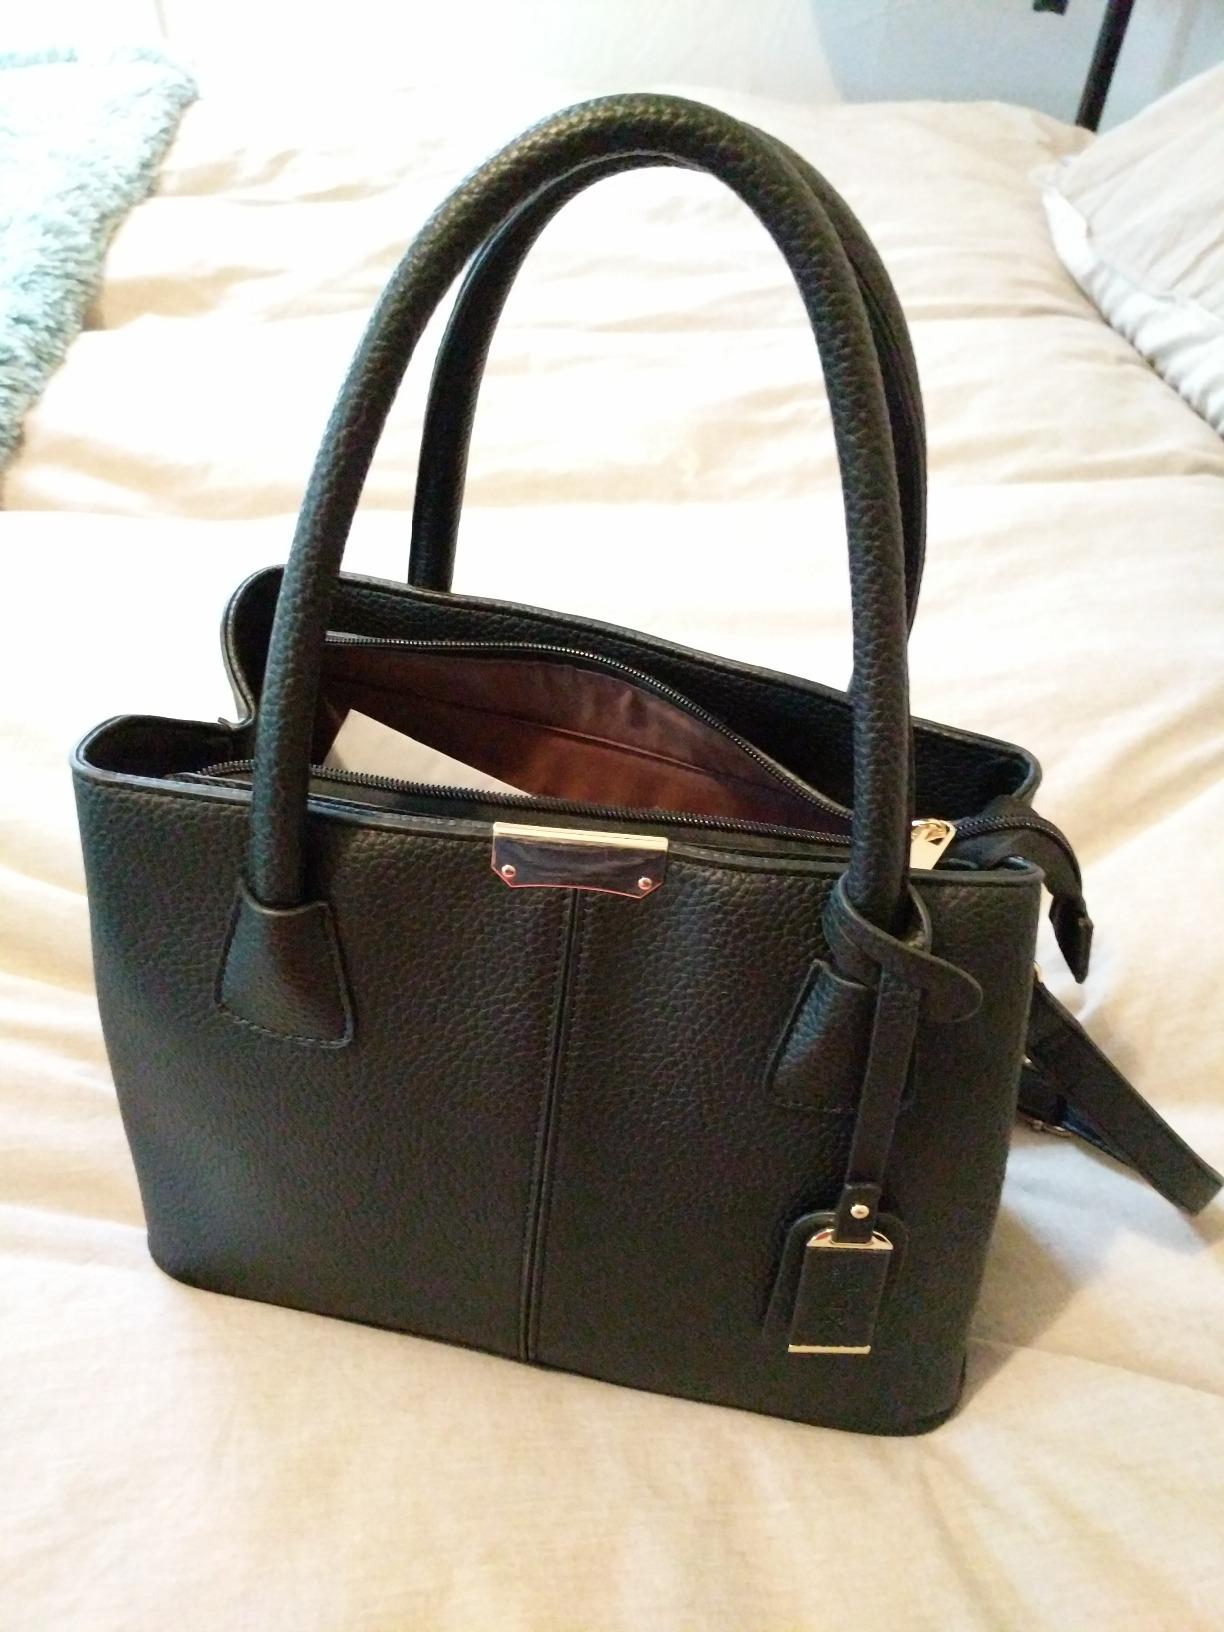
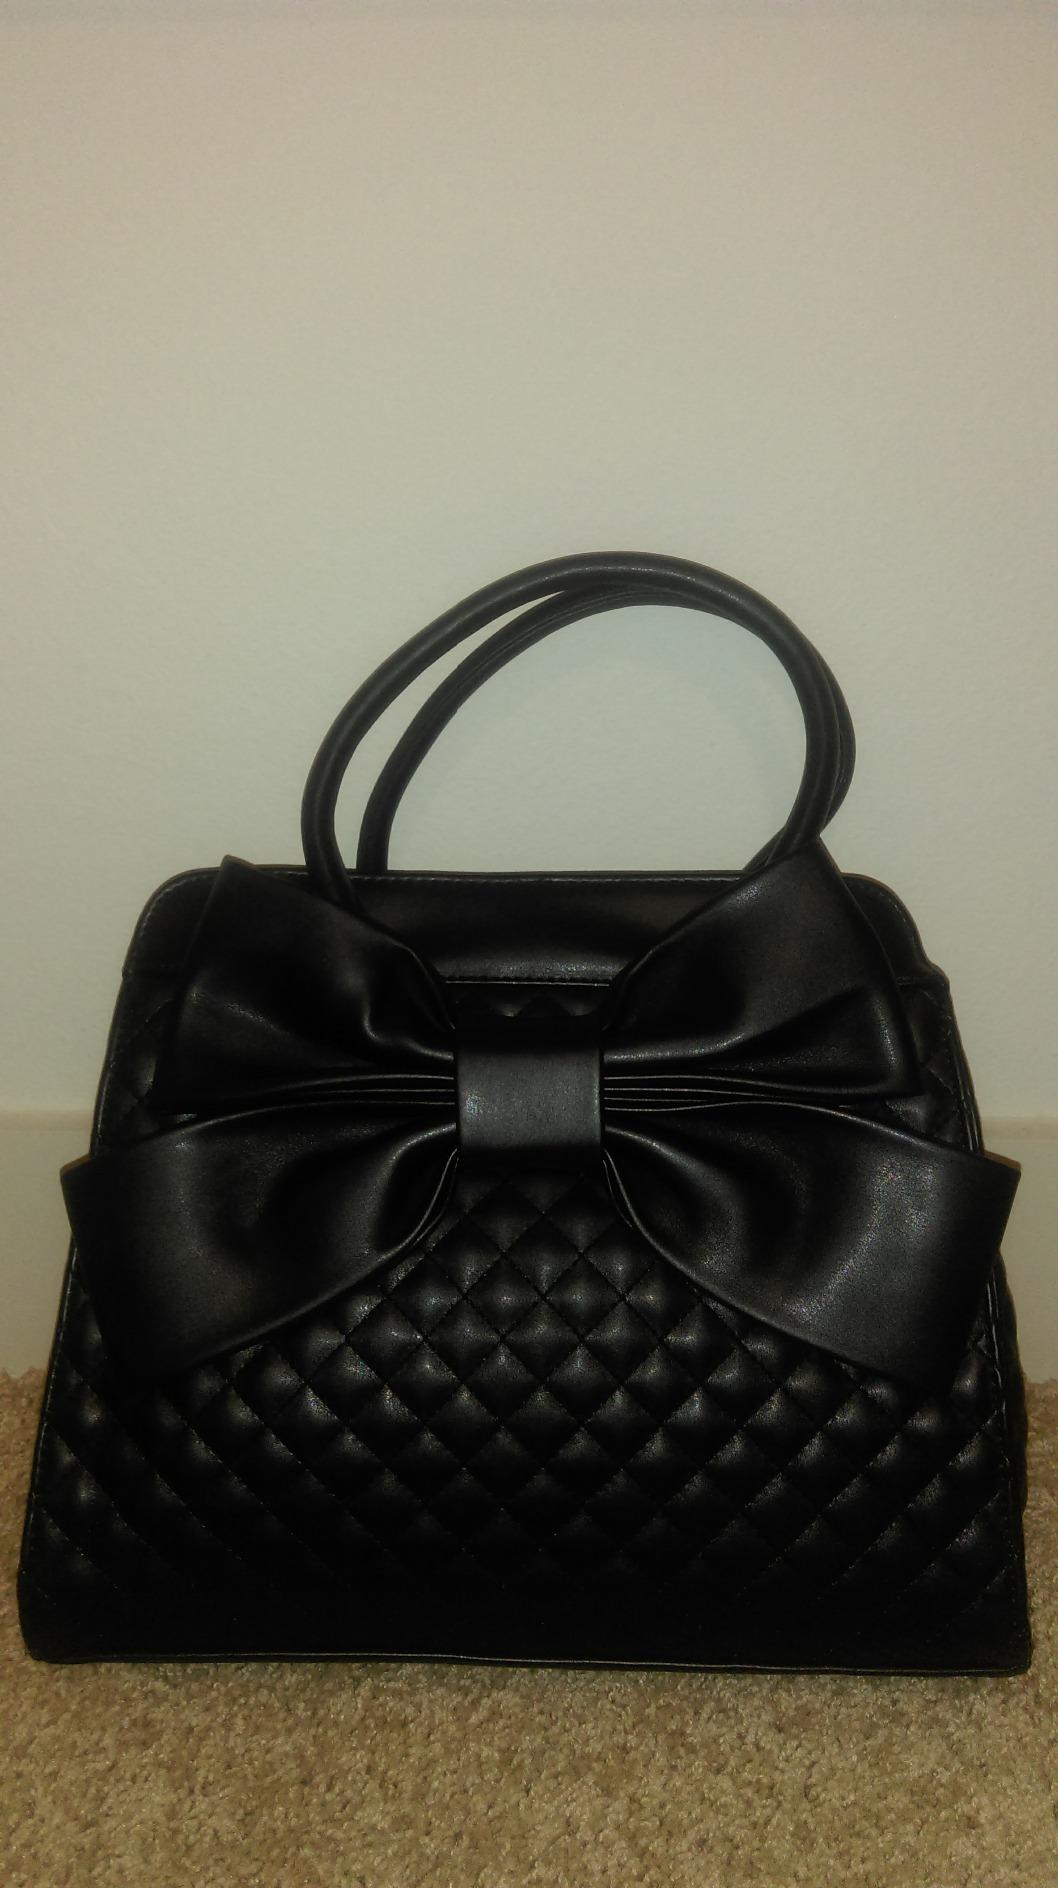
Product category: accessories_handbag
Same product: no